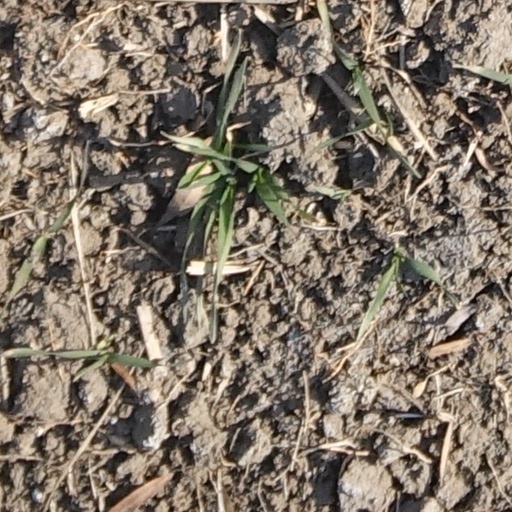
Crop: wheat